Jim McClarin

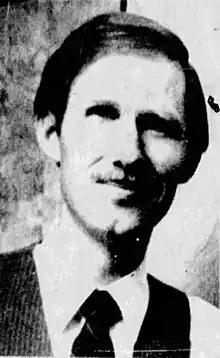
McClarin in 1984

Jim McClarin (born 1945 or 1946) is an American energy consultant, libertarian activist, and politician. A member of the Libertarian Party, he served in the New Hampshire House of Representatives from December 1994 until February 1995. Prior to this, he was a prominent party organizer in California, serving as chairman of the Nevada County Libertarian Party and executive director of the Placer County Libertarian Party in the 1970s and 1980s.